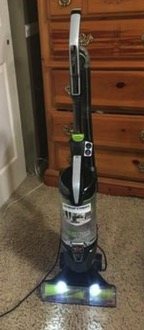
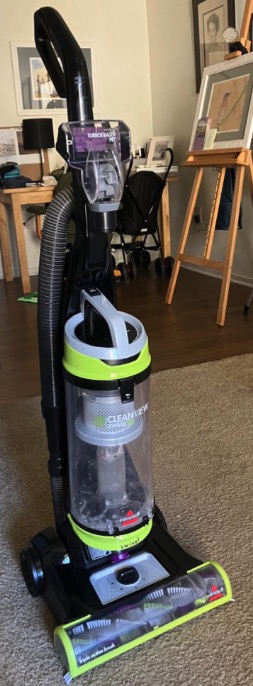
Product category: items_vacuum
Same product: no